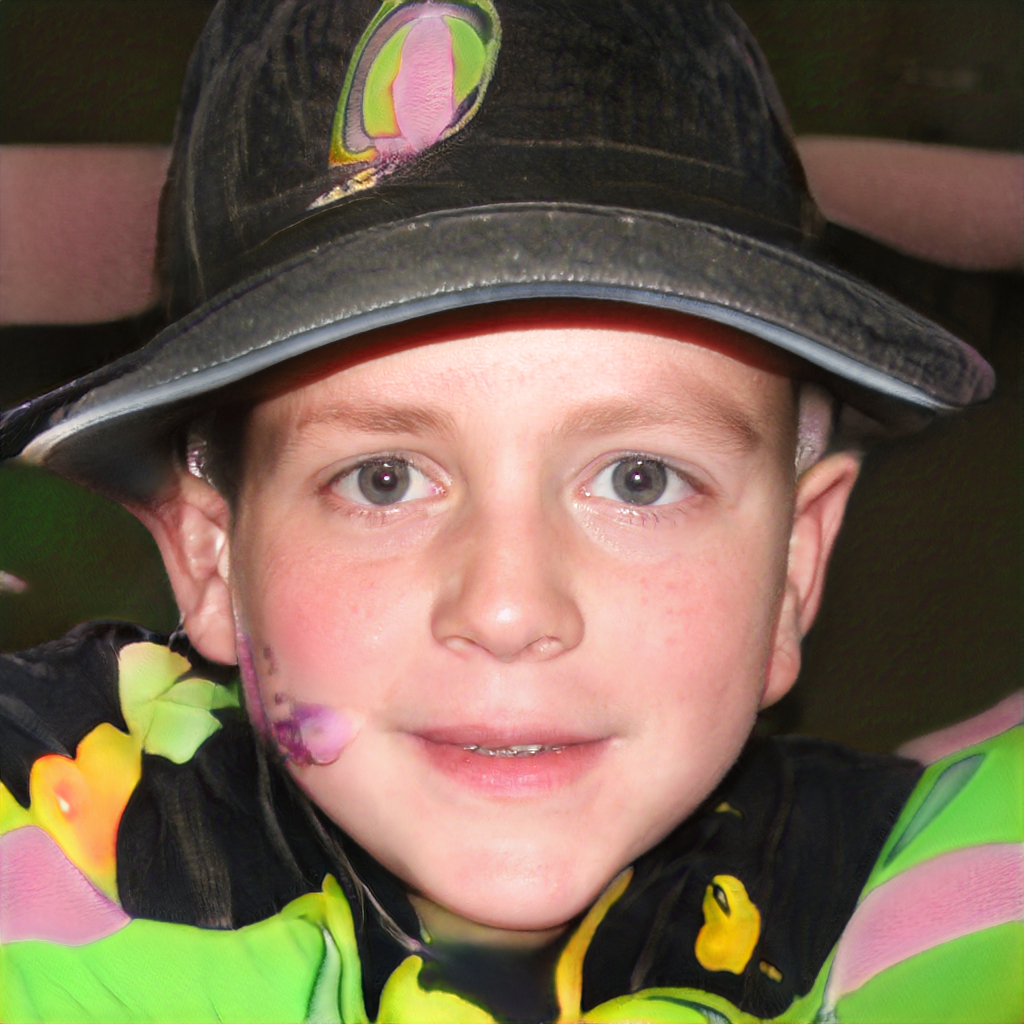
Label: No Watermark